Five Tango Sensations

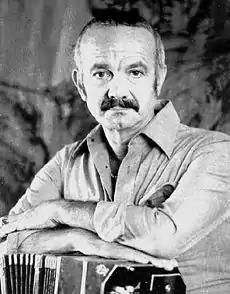
Ástor Piazzolla in 1971.

In 1987, Kronos's executive producer, Robert Hurwitz, had taken Piazzolla, who was on an extended stay in New York City, to see the quartet perform. Backstage, after Piazzolla paid his compliments to the quartet, violinist David Harrington asked if he could call him in a few days; when Harrington called, Piazzolla had already composed "Four, For Tango" for them. (The quartet still plays the piece from photocopies of Piazzolla's original score.) The quartet recorded the piece in November 1987 for their 1988 album "Winter Was Hard". They continued their collaboration in live performance; as late as June 1990 Piazzolla and the quartet performed together at a festival in Germany.